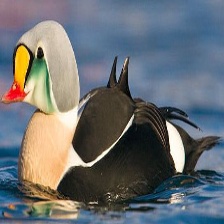
Species: KING EIDER
Scientific name: SOMATERIA SPECTABILIS
ImageNet parent category: drake